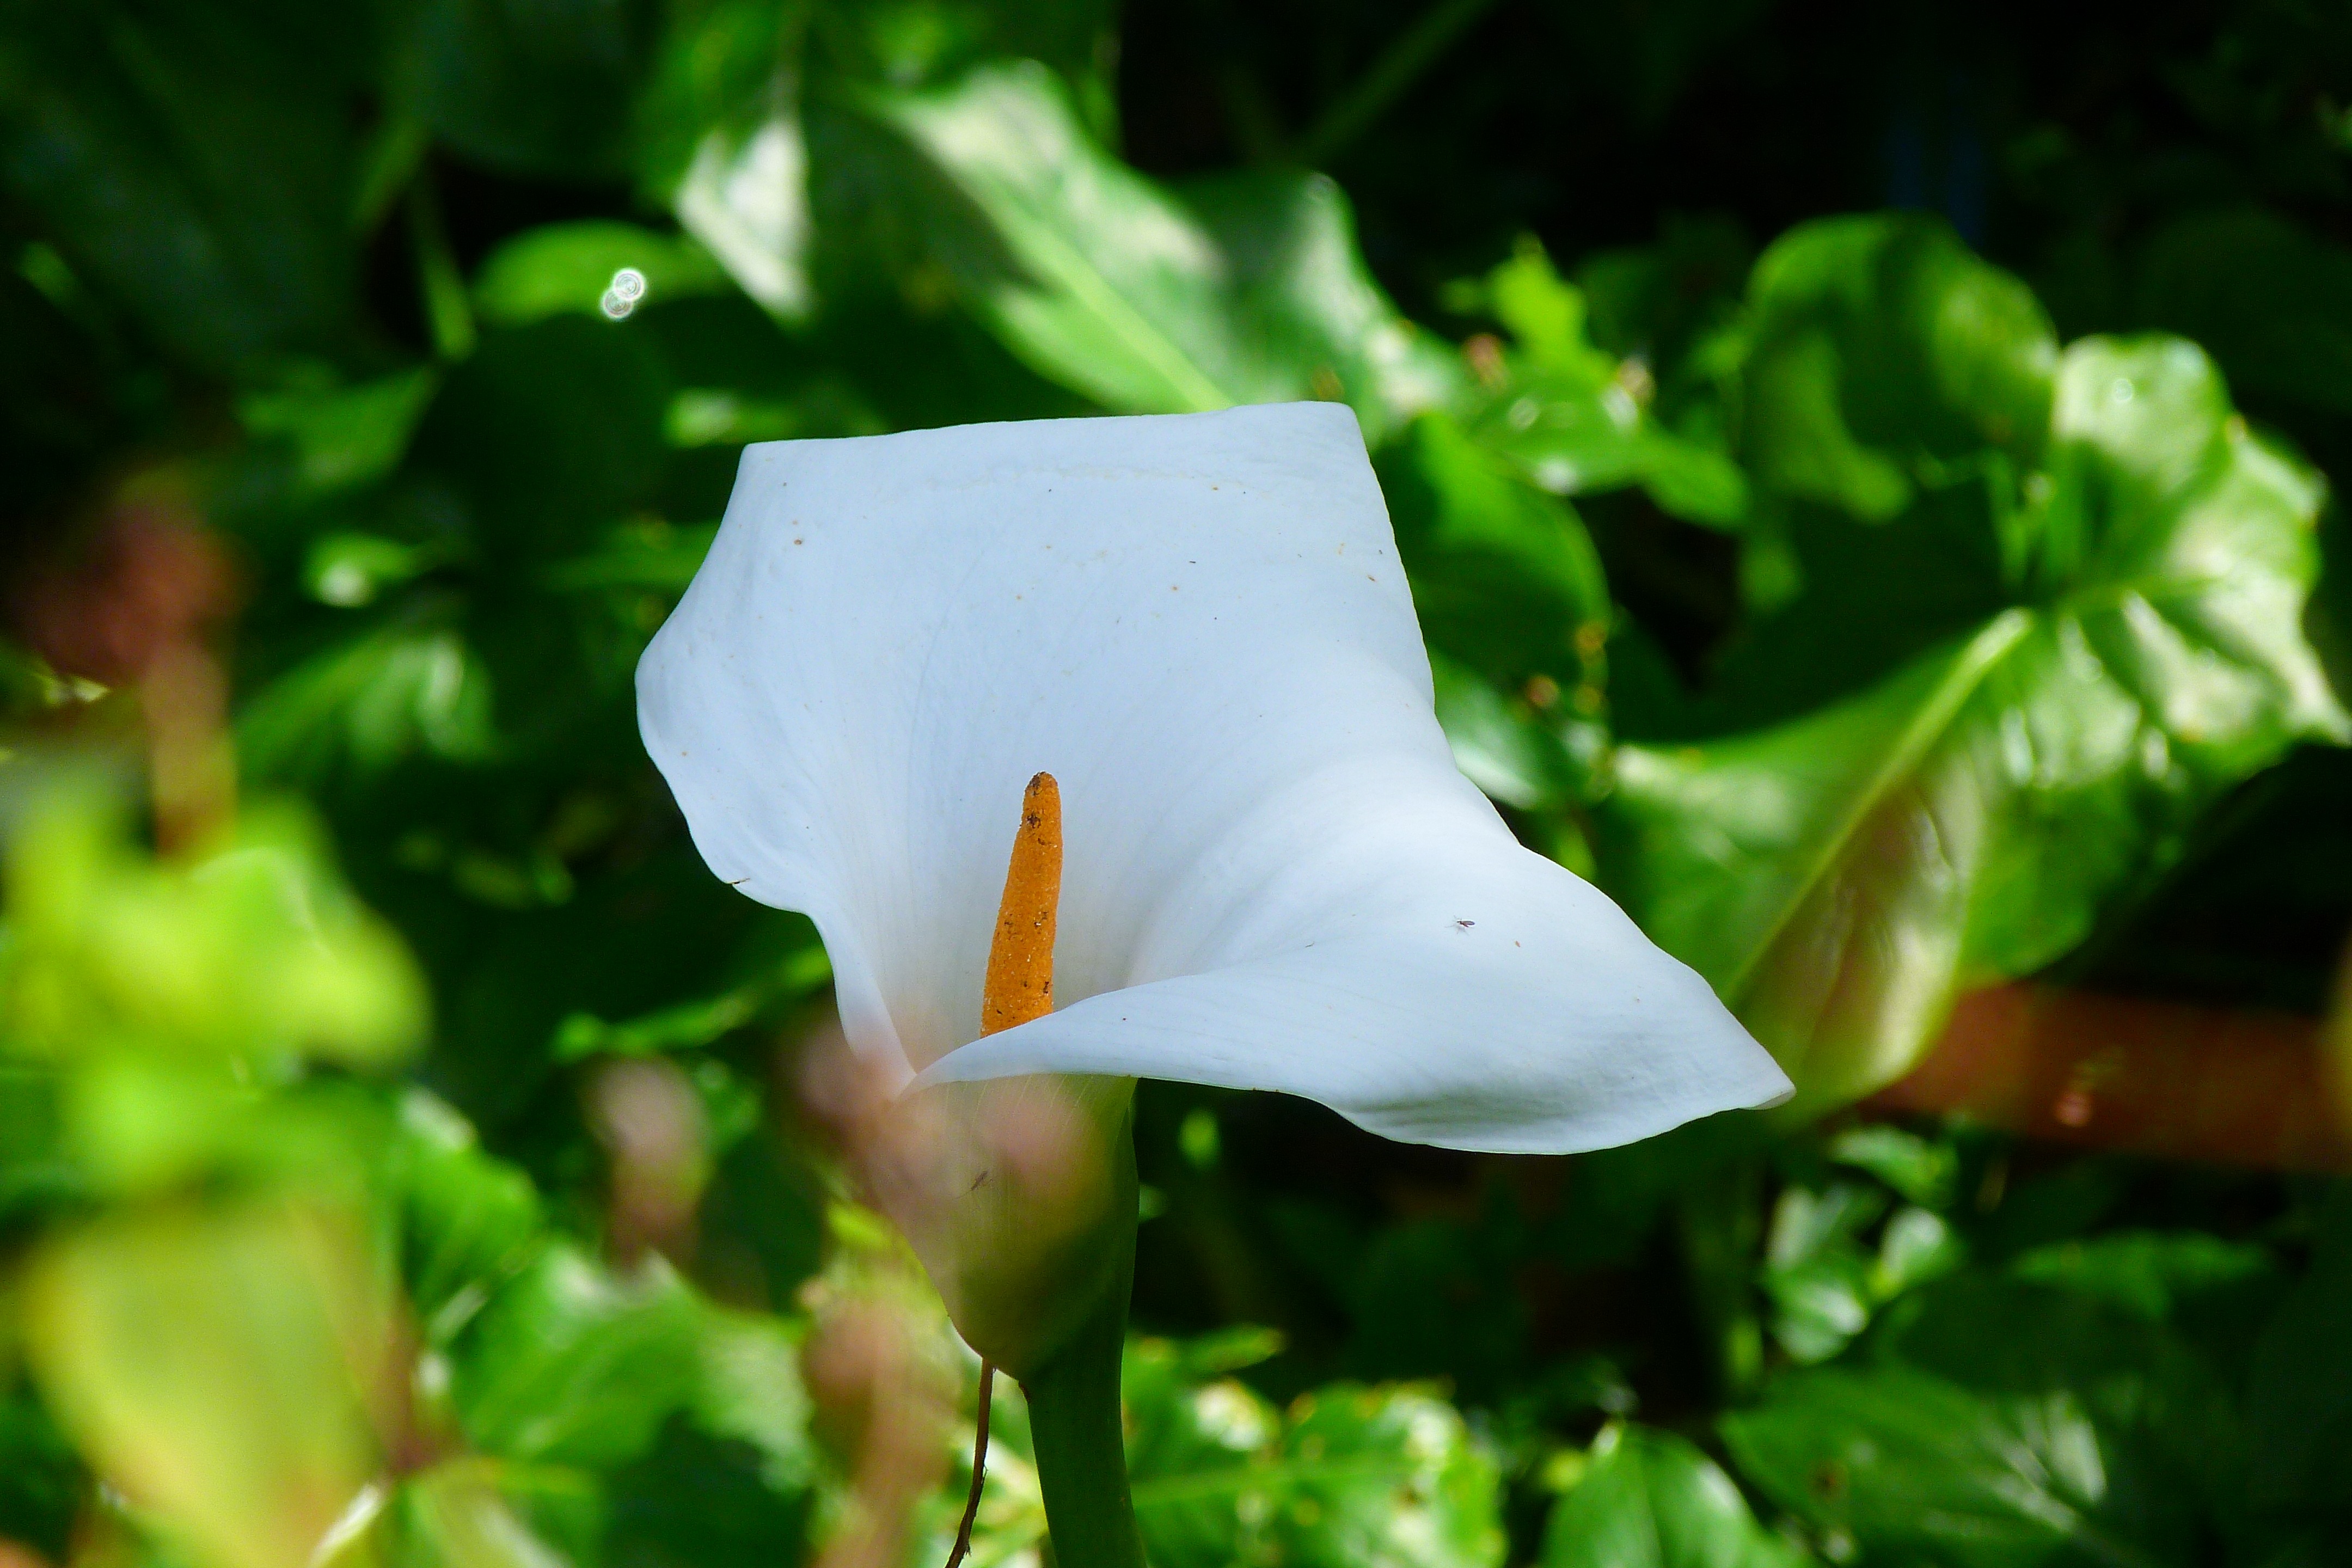
nature, grass, blossom, plant, white, sunlight, leaf, flower, petal, bloom, spring, green, botany, flora, wildflower, close up, tropics, arum, macro photography, flowering plant, kalla, land plant